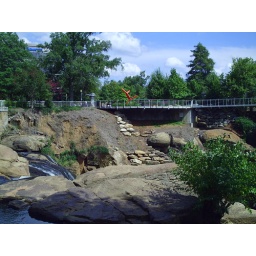
This shot looks up from the base of the reedy river at a bridge going over the falls